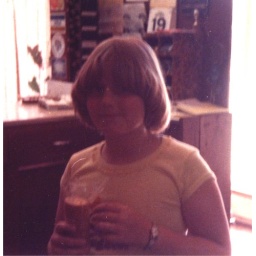
Me, standing in the motel office - I think I'm around 8 here, which would put this at 1981.